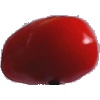
Label: Tomato 2